Anti-psychiatry

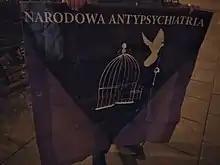
Anti-psychiatric movement in Poland

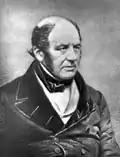
A madness of civilization: the American physician Samuel A. Cartwright identified what he called drapetomania, an ailment that caused slaves to be possessed by a desire for freedom and a want to escape.

New professional approaches were developed as an alternative or reformist complement to psychiatry. "The Radical Therapist", a journal begun in 1971 in North Dakota by Michael Glenn, David Bryan, Linda Bryan, Michael Galan and Sara Glenn, challenged the psychotherapy establishment in a number of ways, raising the slogan "Therapy means change, not adjustment." It contained articles that challenged the professional mediator approach, advocating instead revolutionary politics and authentic community making. Social work, humanistic or existentialist therapies, family therapy, counseling and self-help and clinical psychology developed and sometimes opposed psychiatry.